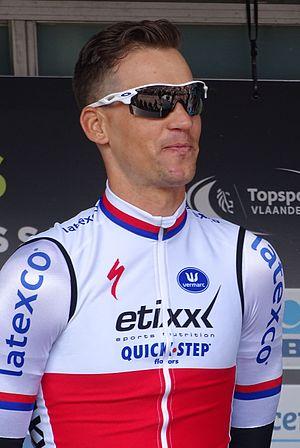
Reportage réalisé le mercredi 8 avril à l'occasion du départ du Grand Prix de l'Escaut 2015 à Anvers, Belgique.